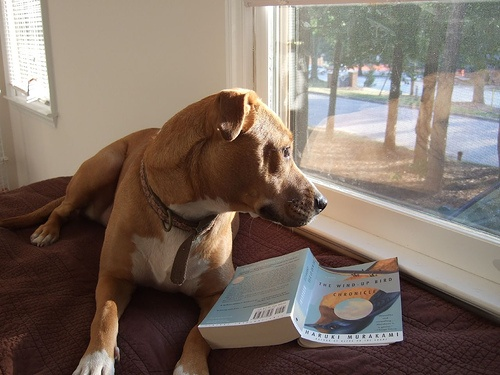
A dog lies on a bed near a window with an open book.
A large brown dog laying next to a window with a book.
A brown and white dog laying on brown bed next to a window.
Dog lying next to open book looking out window.
A novel sits by a dog looking out a bedroom window